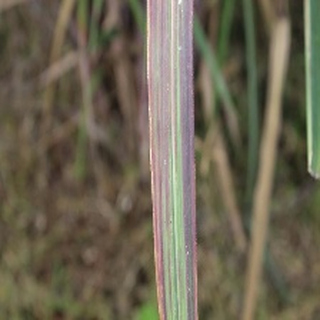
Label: sugarcane_bacterial_blight